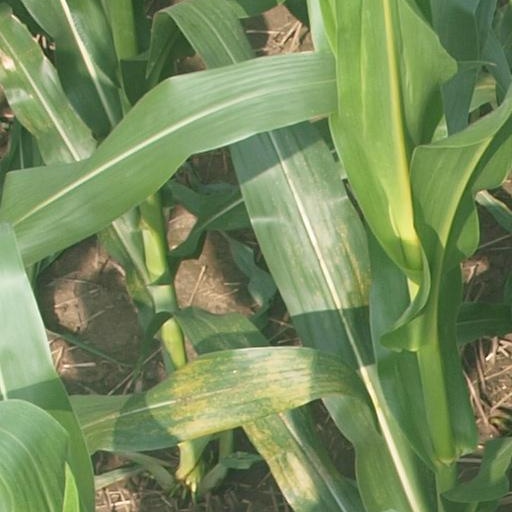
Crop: maize; corn